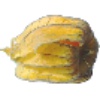
Label: physalis_with_husk